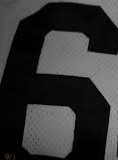
Number: 6